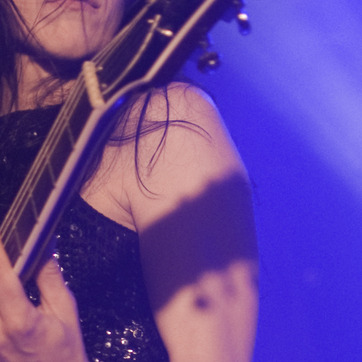
Material: skin